Racism against African Americans

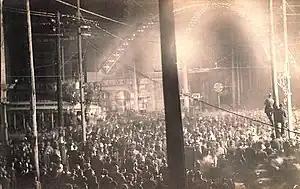
The mob-style lynching of Will James, Cairo, Illinois, 1909. A crowd of thousands watched the lynching.

The importation of slaves into the United States was outlawed by federal law from 1808, but smuggling continued, the last known ship to bring enslaved Africans to the United States being the Clotilda in 1859 or 1860. The domestic trade in human beings continued to be a major economic activity. Maryland and Virginia, for example, would export surplus slaves to the south. (See Franklin and Armfield Office.) Enslaved family members could be split up (ie., sold off) never to see or hear of each other again. Between 1830 and 1840, nearly 250,000 slaves were taken across state lines. In the 1850s, more than 193,000 were transported, and historians estimate nearly one million in total were traded.